Volunteer Air Observers Corps (Australia)

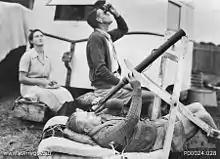
A VAOC observation post in 1943

The Volunteer Air Observers Corps (VAOC) was an Australian air defence organisation of World War Two. The VAOC was formed in December 1941 to support the Royal Australian Air Force (RAAF) with its main roles of sighting and observing aircraft over Australia. The VAOC swiftly established thousands of Observation Posts (OP) across the country and provided information to the RAAF's regional air control posts.